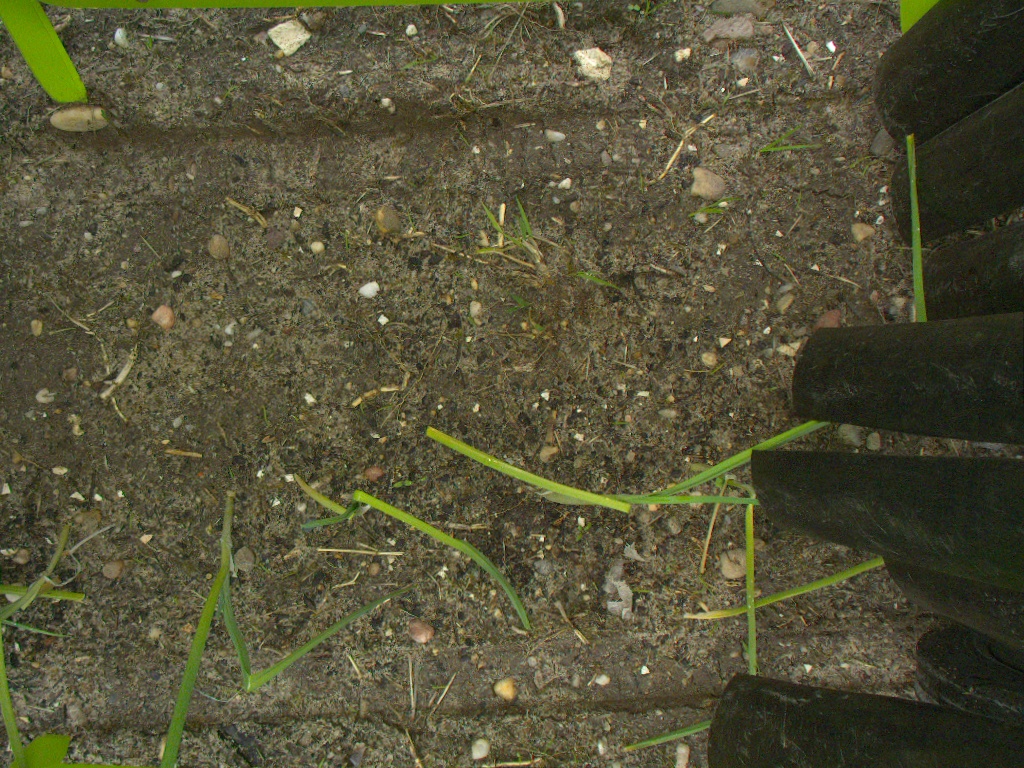
Crop: leek
Objects: leek, leek, leek, leek, stem_leek, stem_leek, stem_leek, stem_leek